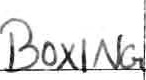
Label: boxing